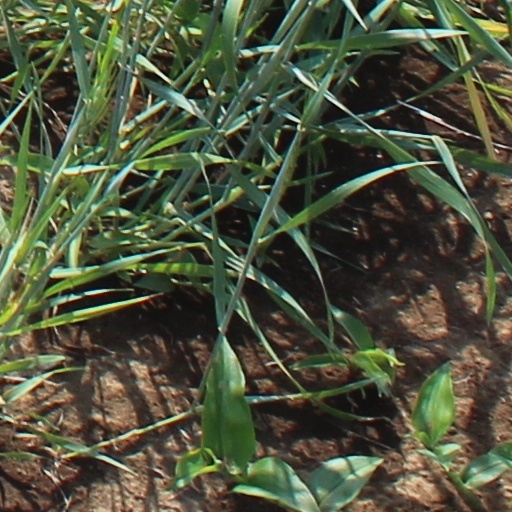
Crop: wheat